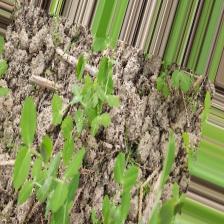
Label: Normal